Janet Echelman

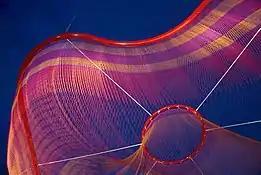
"Water Sky Garden" in Vancouver, 2010

Janet Echelman's "Earthtime" Series is a collection of large-scale, aerial sculptures created between 2019 and 2021, designed to interact with their environment. Made from lightweight, flexible fibers, these nets are suspended over public spaces and move with the wind, symbolizing the interplay between natural forces and human creativity. The series goal is to emphasize the passage of time and the interconnectedness of life on Earth, urging viewers to reflect on the planet's fragility and the importance of sustainability.